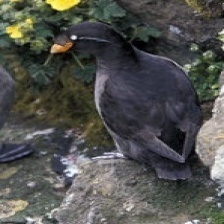
Species: CRESTED AUKLET
Scientific name: AETHIA CRISTATELLA